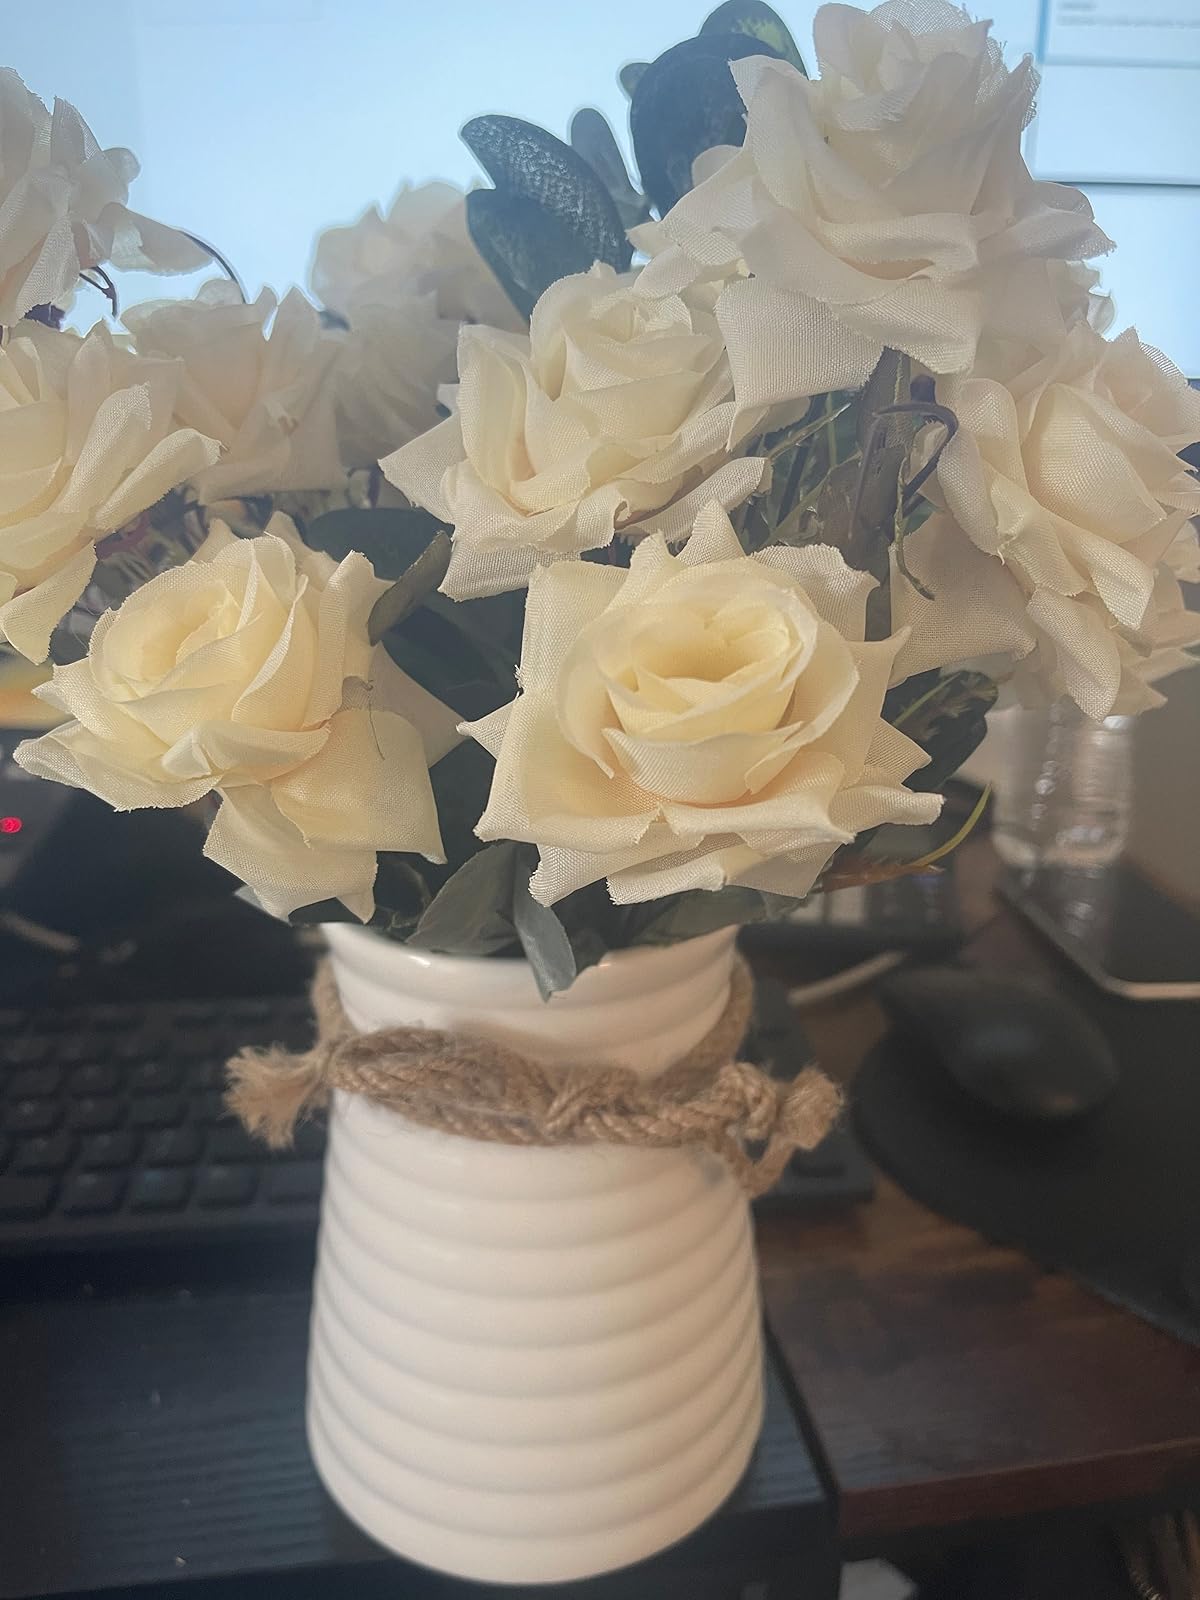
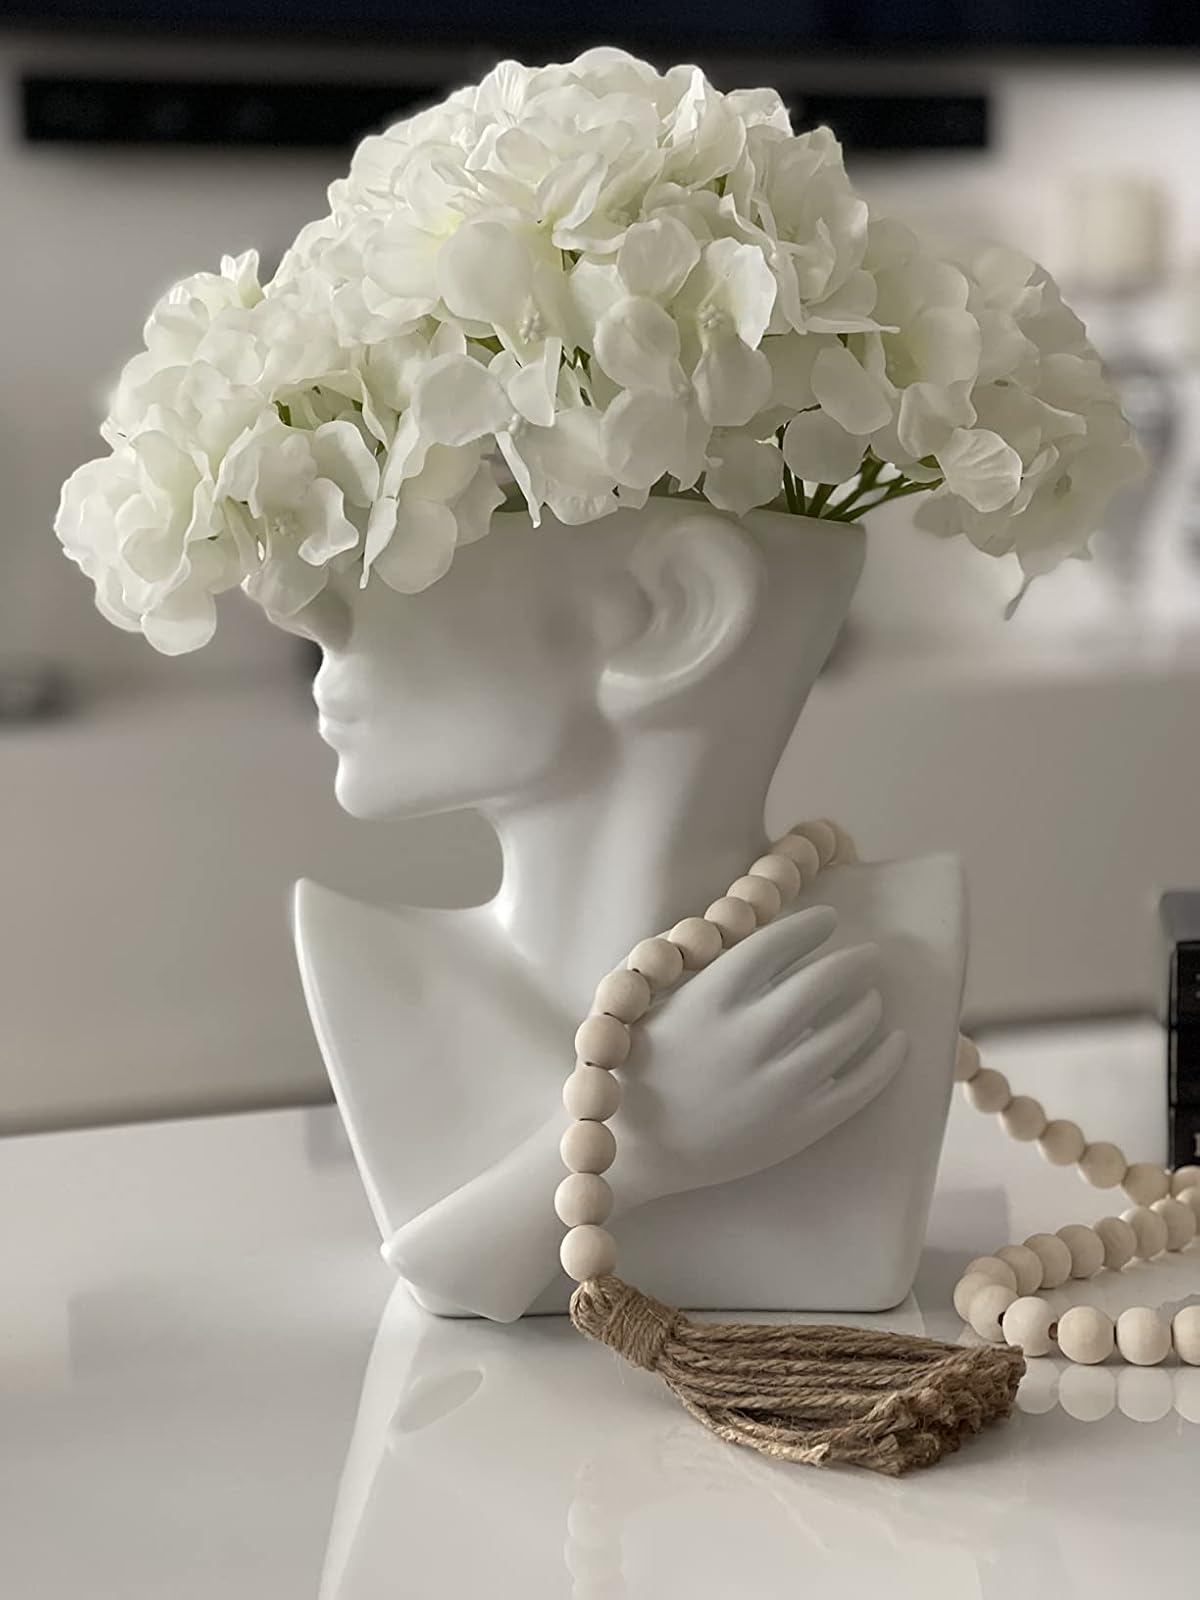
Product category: vase
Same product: no